Retractor (medicine)

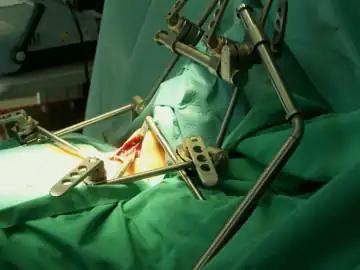
A retractor system setup in place for undertaking a thyroid surgery intervention.

In 2021, a self-retaining ring retractor in the UK was given HRH The Queen's Award for Enterprise in the Innovation category as the first and only retractor ever to be awarded.